Secularism in India

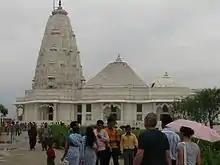
A Hindu temple in Jaipur, India, merging the traditional tiered tower of Hinduism, the pyramid stupa of Buddhism and the dome of Islam. The marble sides are carved with figures of Hindu deities, as well as Christian Saints and Jesus Christ.

has been a secular country. The secular values were enshrined in the constitution of India. India's first prime minister Jawaharlal Nehru is credited with the formation of the secular republic in the modern history of the country.